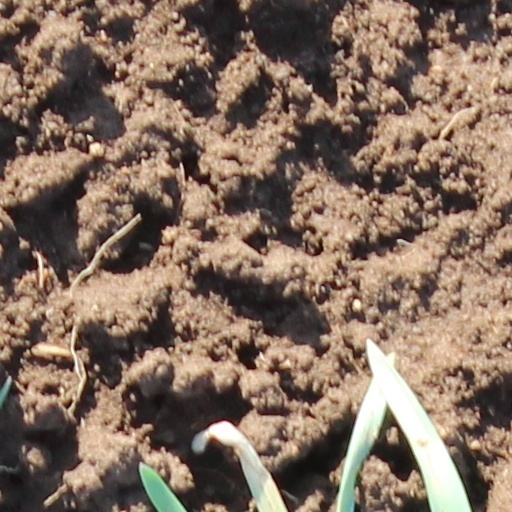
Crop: wheat